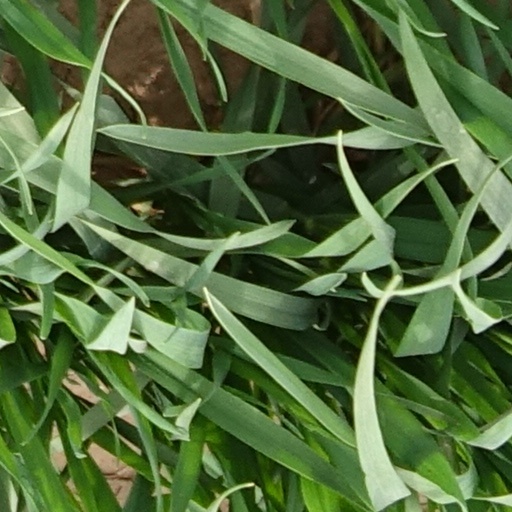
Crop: wheat